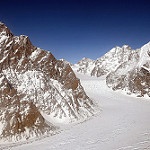
Scene: Outdoor